Tokyo Industrial Exhibition

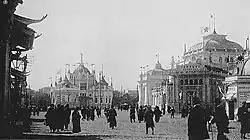

The Tokyo Industrial Exhibition ("Tōkyō Kangyō Hakurankai") was held in Tokyo, Japan in 1907. Held in Ueno Park, the event celebrated Imperial Japan's economic prowess and patriotism. The event succeeded the five prior National Industrial Exhibitions, but was not organized by the central government. A sixth industrial exhibition had been postponed due to the Russo-Japanese War.